Phenix High School

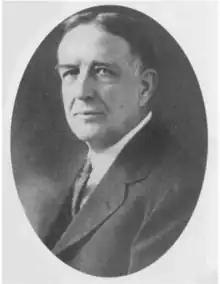
George Perley Phenix

Phenix High School was first established as the George P. Phenix Training School in 1931. It succeeded the earlier Whittier School and Butler School. The school was named for George Perley Phenix (1864–1930), a native of Maine, who was Hampton Institute's fourth principal, and subsequently the first to hold the title of president. It was Phenix who lobbied the Virginia State Board of Education to build a modern facility for the Black youth in the community. A popular administrator, Dr. Phenix died suddenly in a drowning accident a few months before the new school he had championed opened.